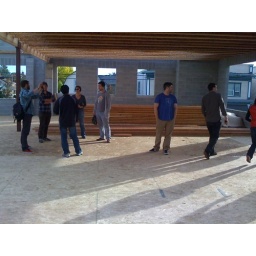
Instrument's new office on the second floor of Alberta Central between NE 17th and 18th on Alberta in Portland, OR.